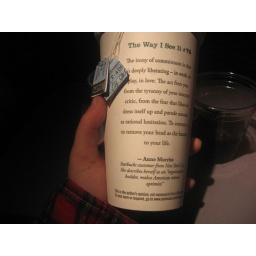
on the airplane home from houston via san pedro sula airport in honduras. the ride home was so cozy.